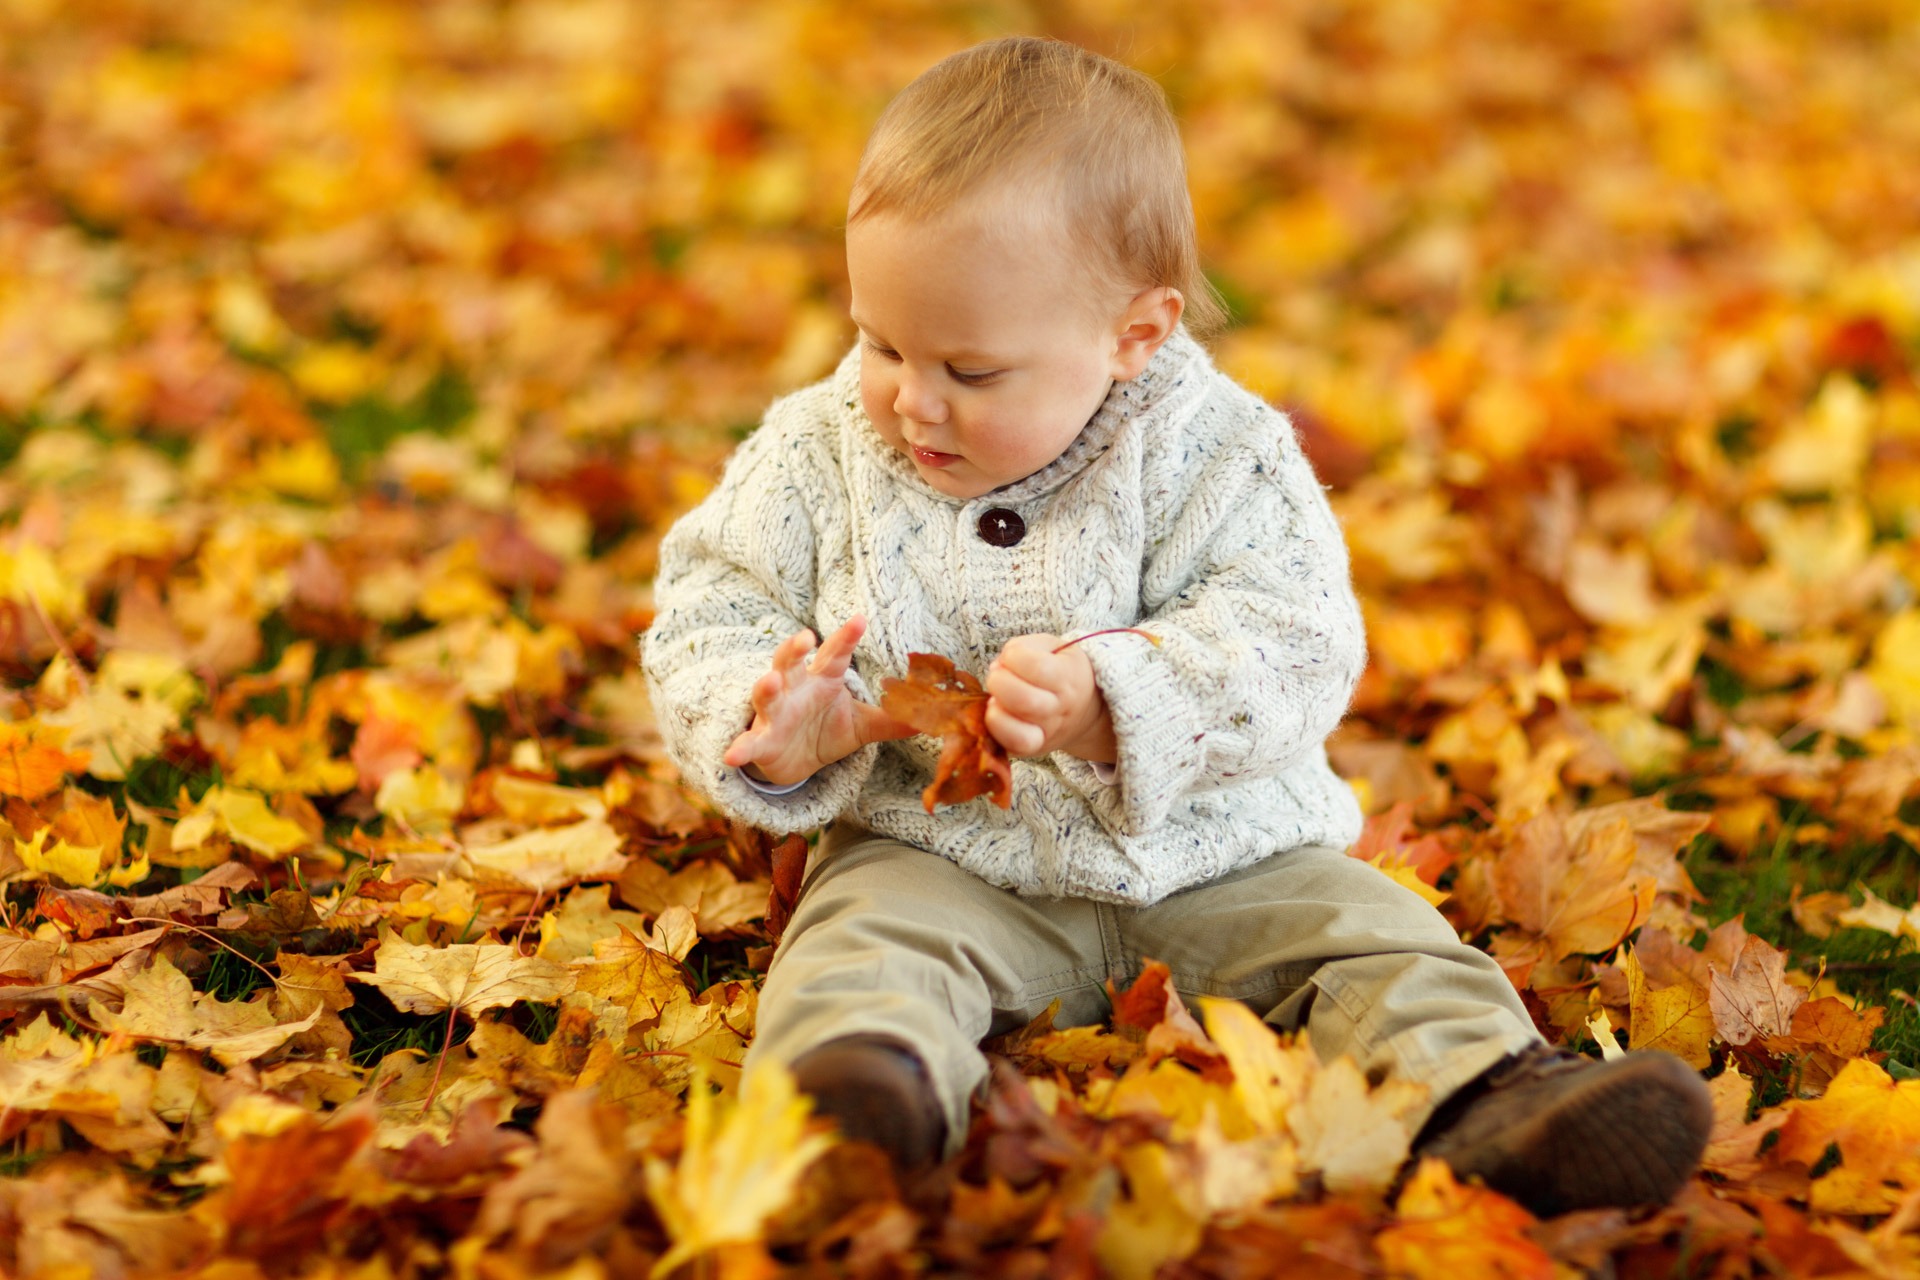
outdoor, person, people, play, leaf, fall, boy, kid, cute, male, young, sitting, autumn, park, child, playing, yellow, season, son, leaves, toddler, baby boy, human positions